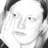
Emotion: neutral